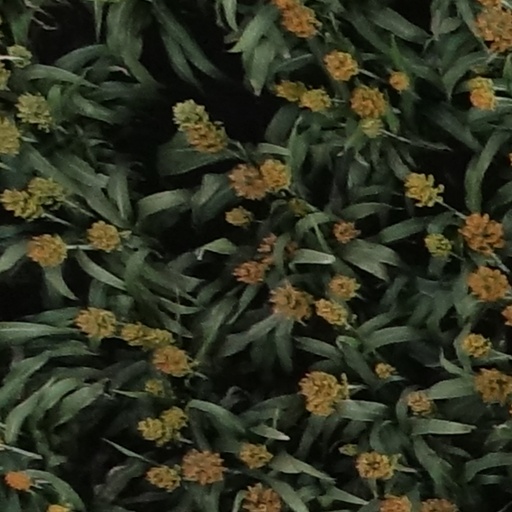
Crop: sorghum